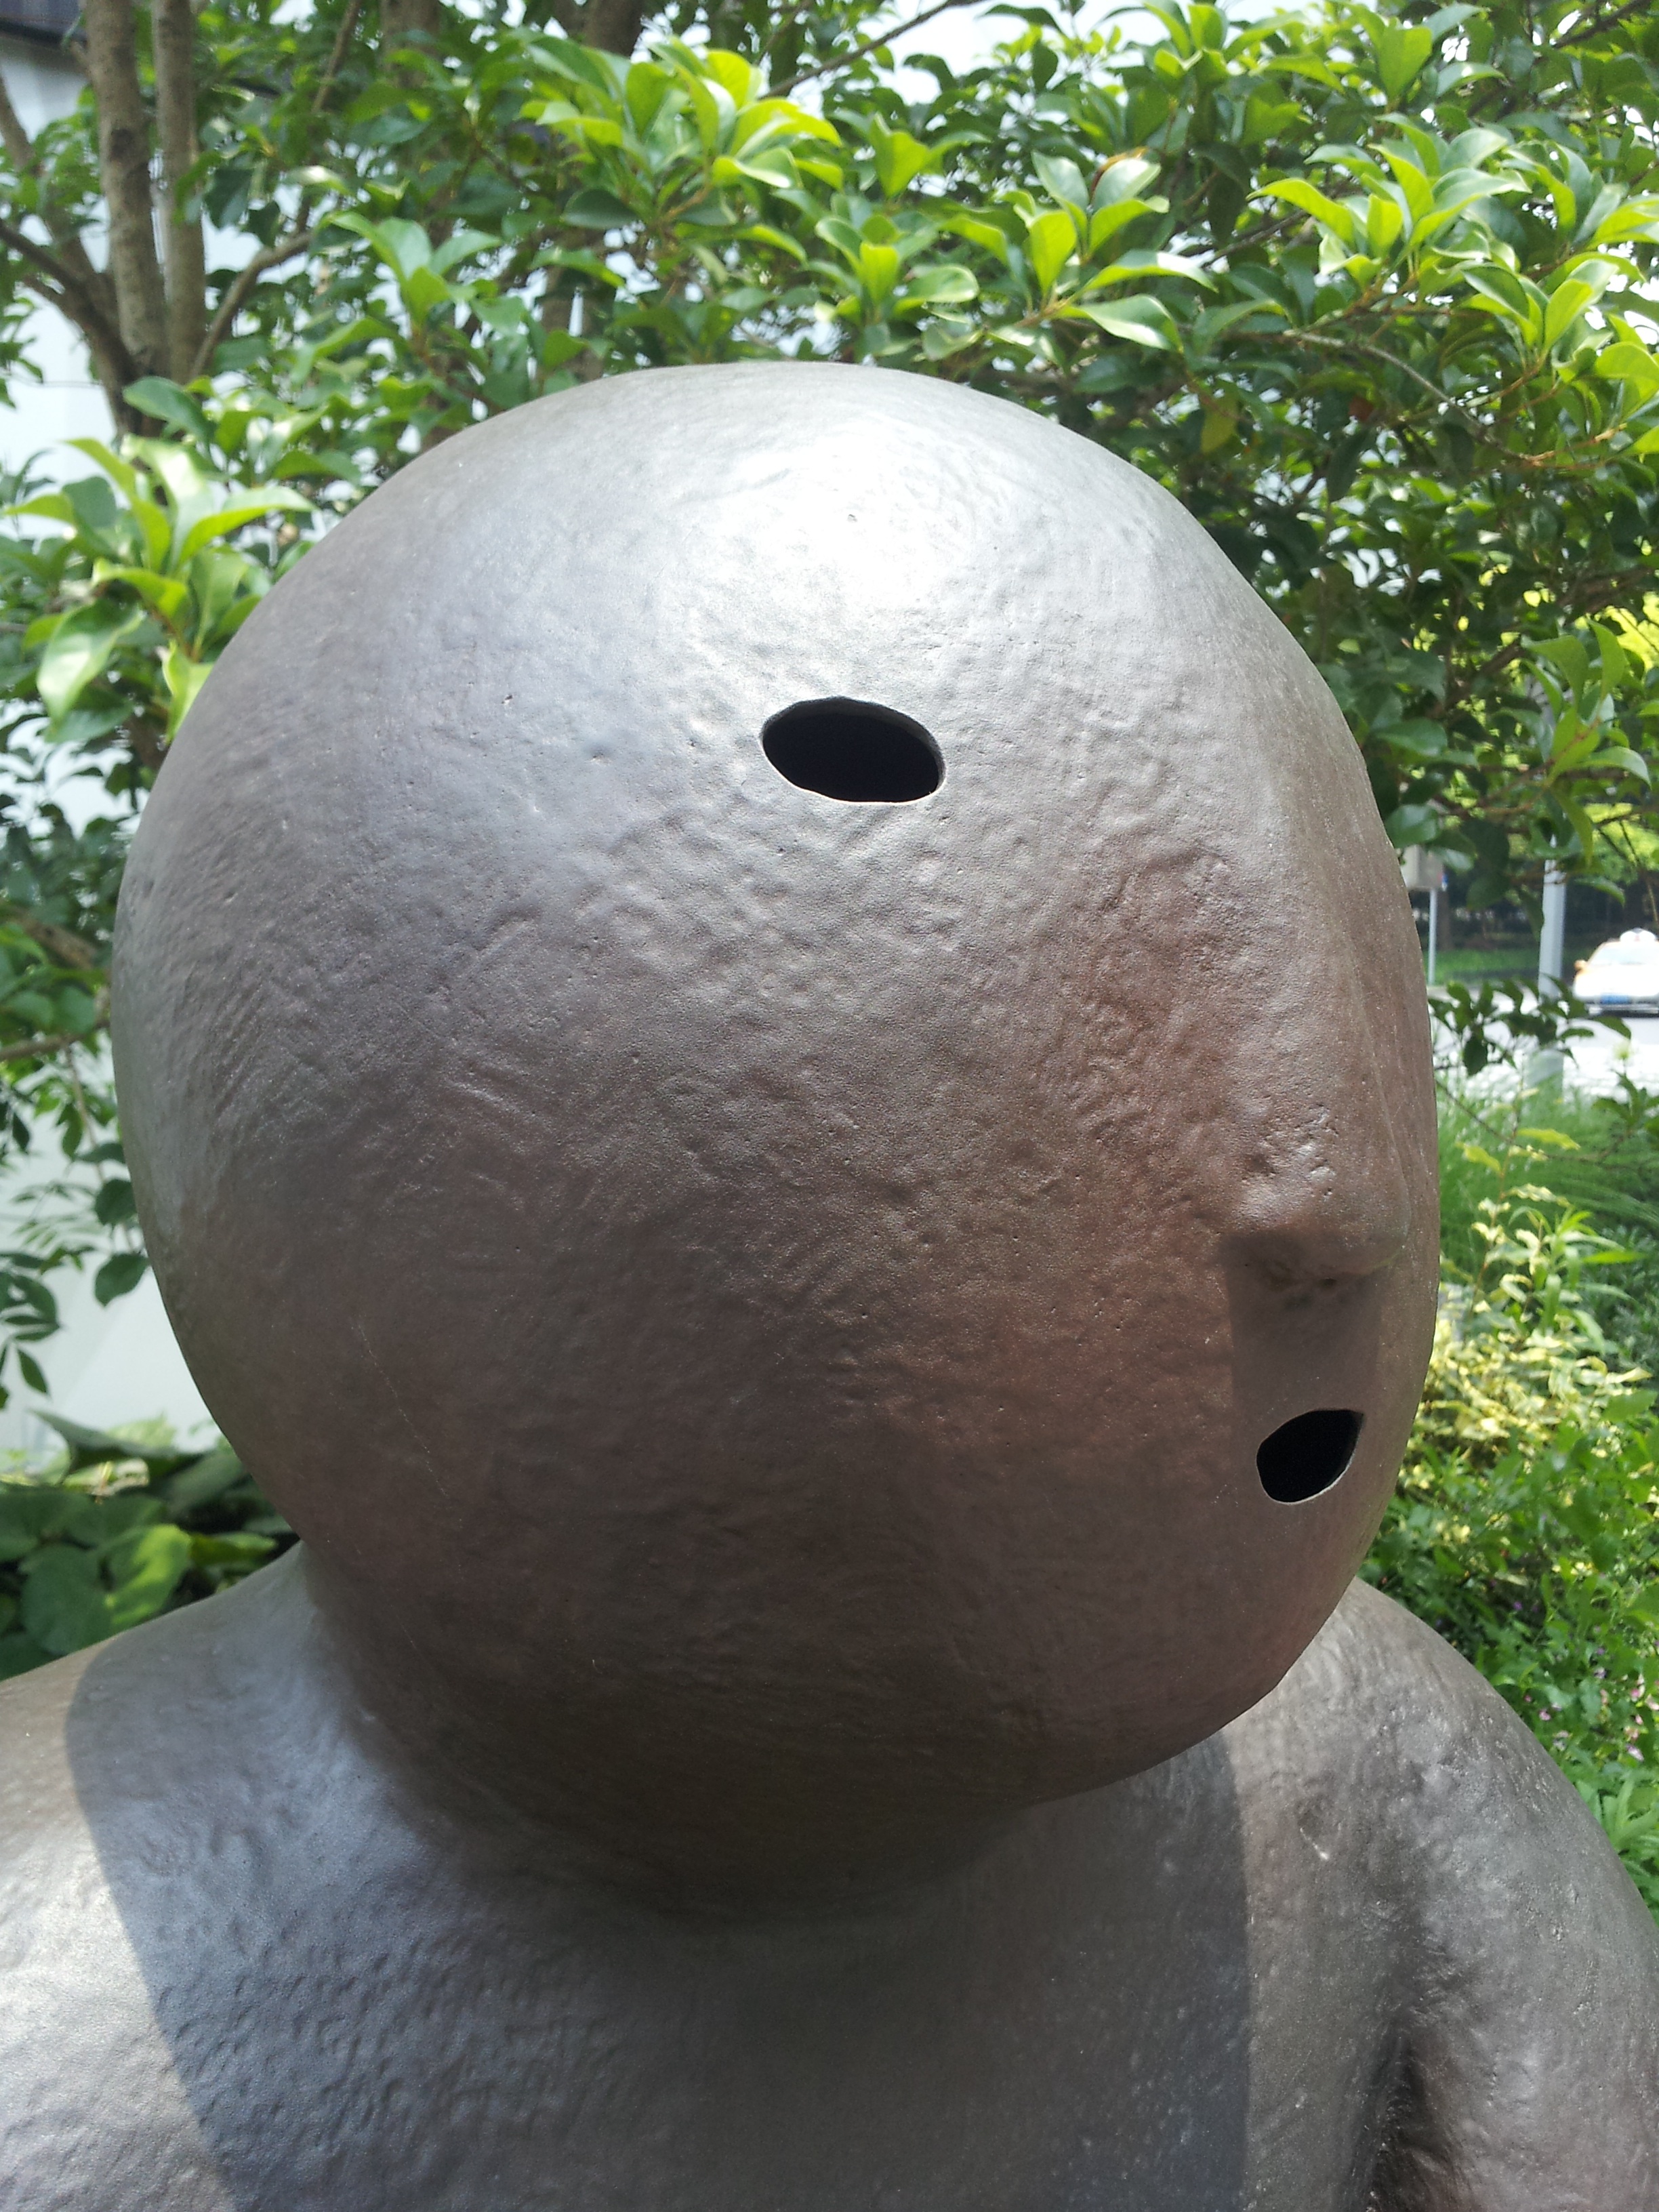
monument, statue, metal, toy, artwork, face, sculpture, art, figure, head, sphere, iron, carving, figures, figure in the green